Answer in natural language. How many Paintings are visible in the scene? Choose between the following options: 6, 5, 4, 0 or 3
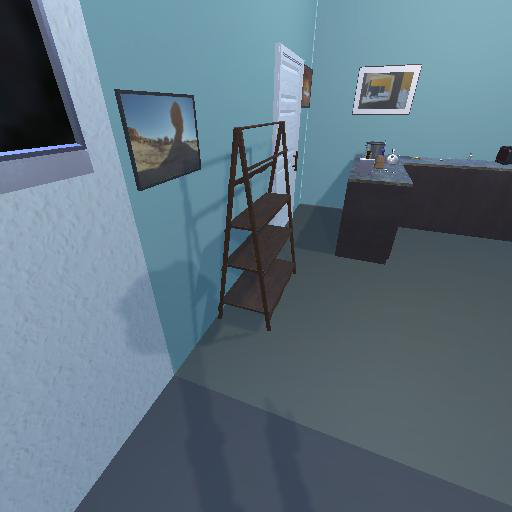
<answer>3</answer>